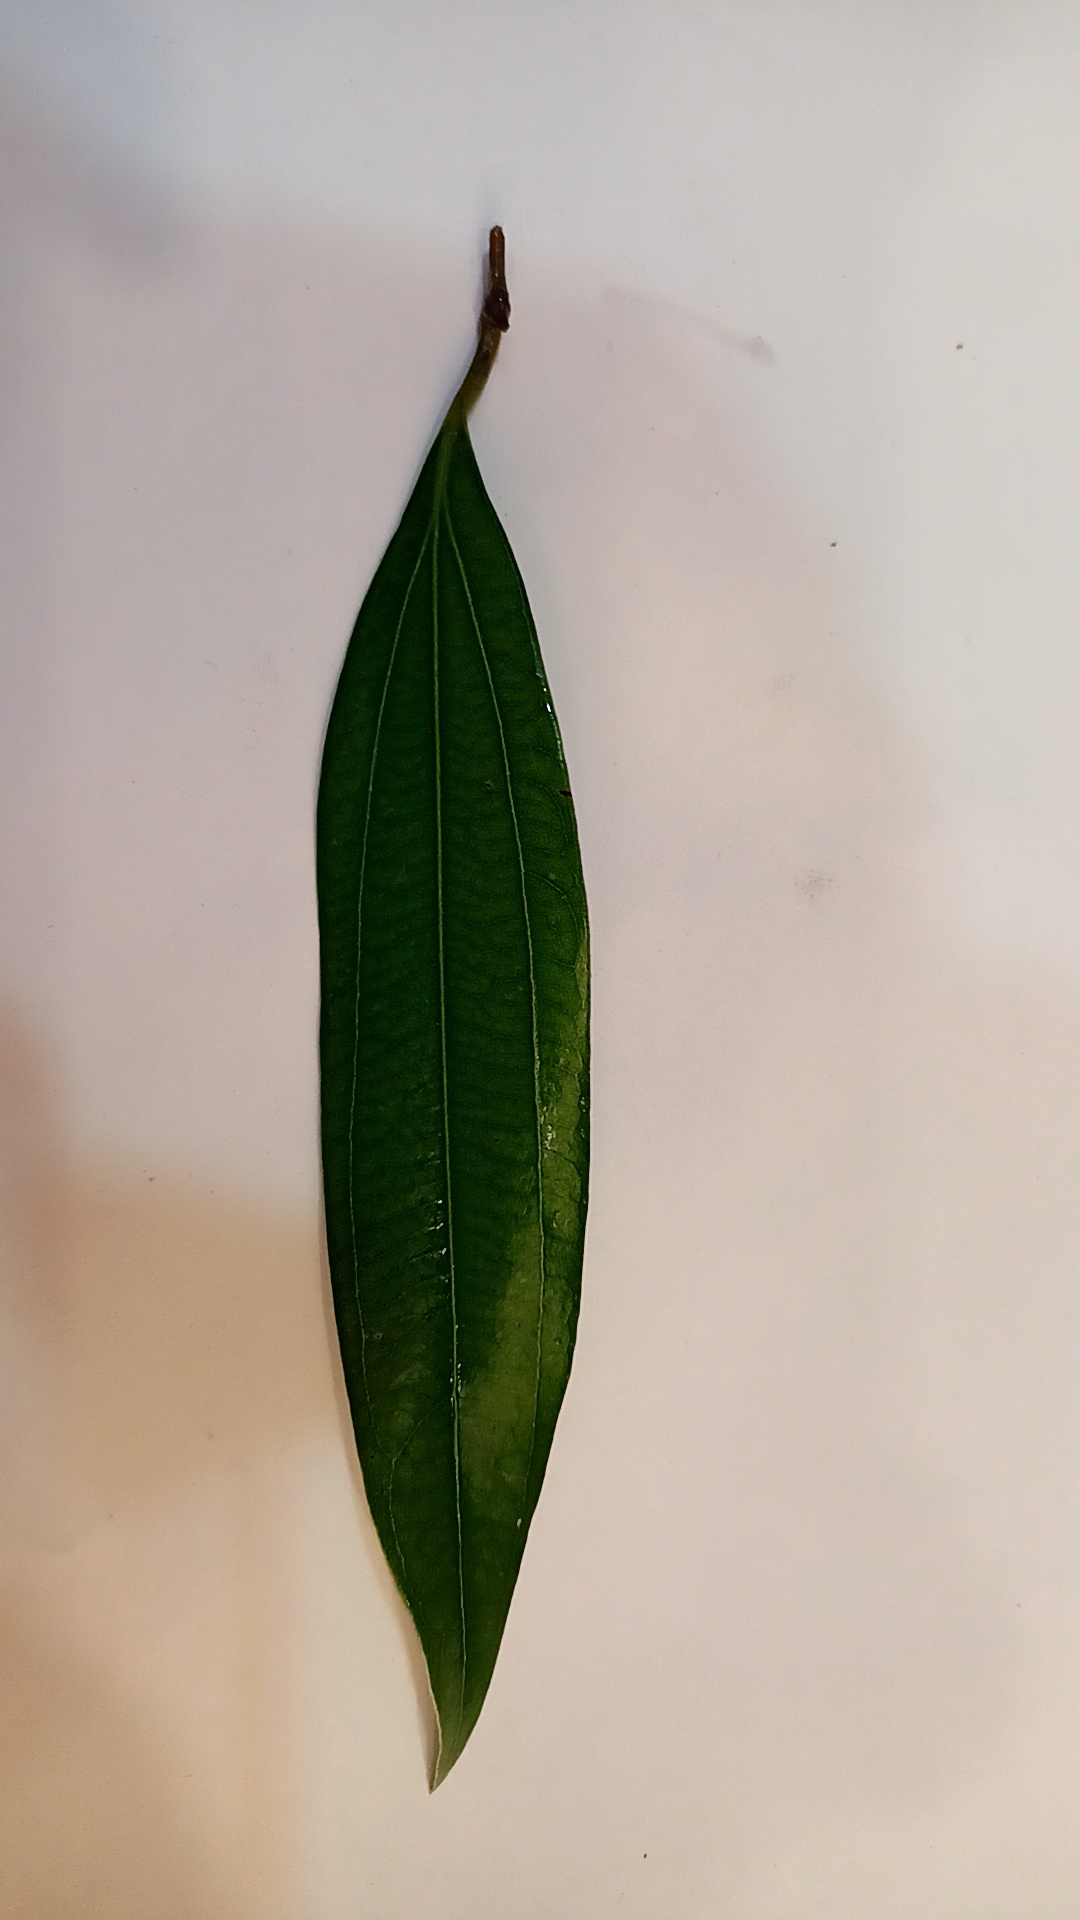
Label: Healthy